Sittingbourne

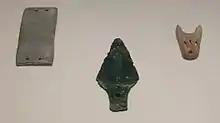
A Copper Age grave group dating from 2500 to 2100 BC, found at Sittingbourne

There is evidence of settlement in the area before 2000 BC, with farming and trading tribes living inland to avoid attack, yet close enough to access the sea at Milton Creek. In AD 43, the Romans invaded Kent, and to make access quicker between London and Dover, built Watling Street, which passed straight through Sittingbourne. As a point where sea access met road access, the port of Milton Regis became the Roman administrative centre for the area, with some 20 villas so far discovered, but Sittingbourne remained a minor hamlet throughout Roman times.